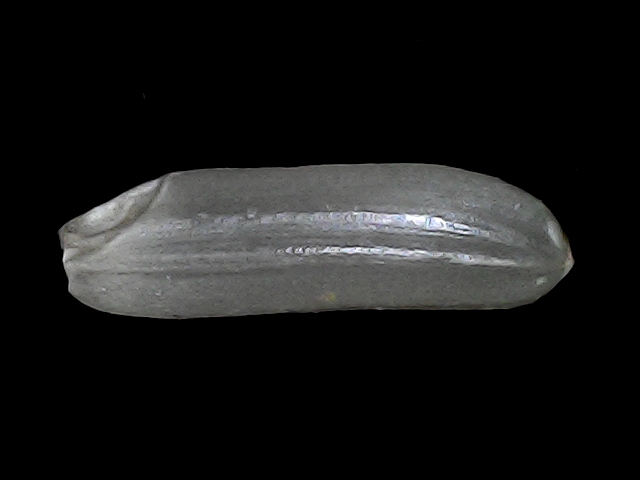
Rice variety: BRRI102